Ellis Island

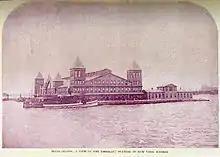
First Ellis Island Immigrant Station, built in 1892 and destroyed 1897

The station opened on January 1, 1892, and its first immigrant was Annie Moore, a 17-year-old girl from Cork, Ireland, who was traveling with her two brothers to meet their parents in the U.S. On the first day, almost 700 immigrants passed over the docks. Over the next year, over 400,000 immigrants were processed at the station. The processing procedure included a series of medical and mental inspection lines, and through this process, some 1% of potential immigrants were deported. Additional building improvements took place throughout the mid-1890s, and Ellis Island was expanded to by 1896. The last improvements, which entailed the installation of underwater telephone and telegraph cables to Governors Island, were completed in early June 1897. On June 15, 1897, the wooden structures on Ellis Island were razed in a fire of unknown origin. While there were no casualties, the wooden buildings had completely burned down after two hours, and all immigration records from 1855 had been destroyed. Over five years of operation, the station had processed 1.5 million immigrants.